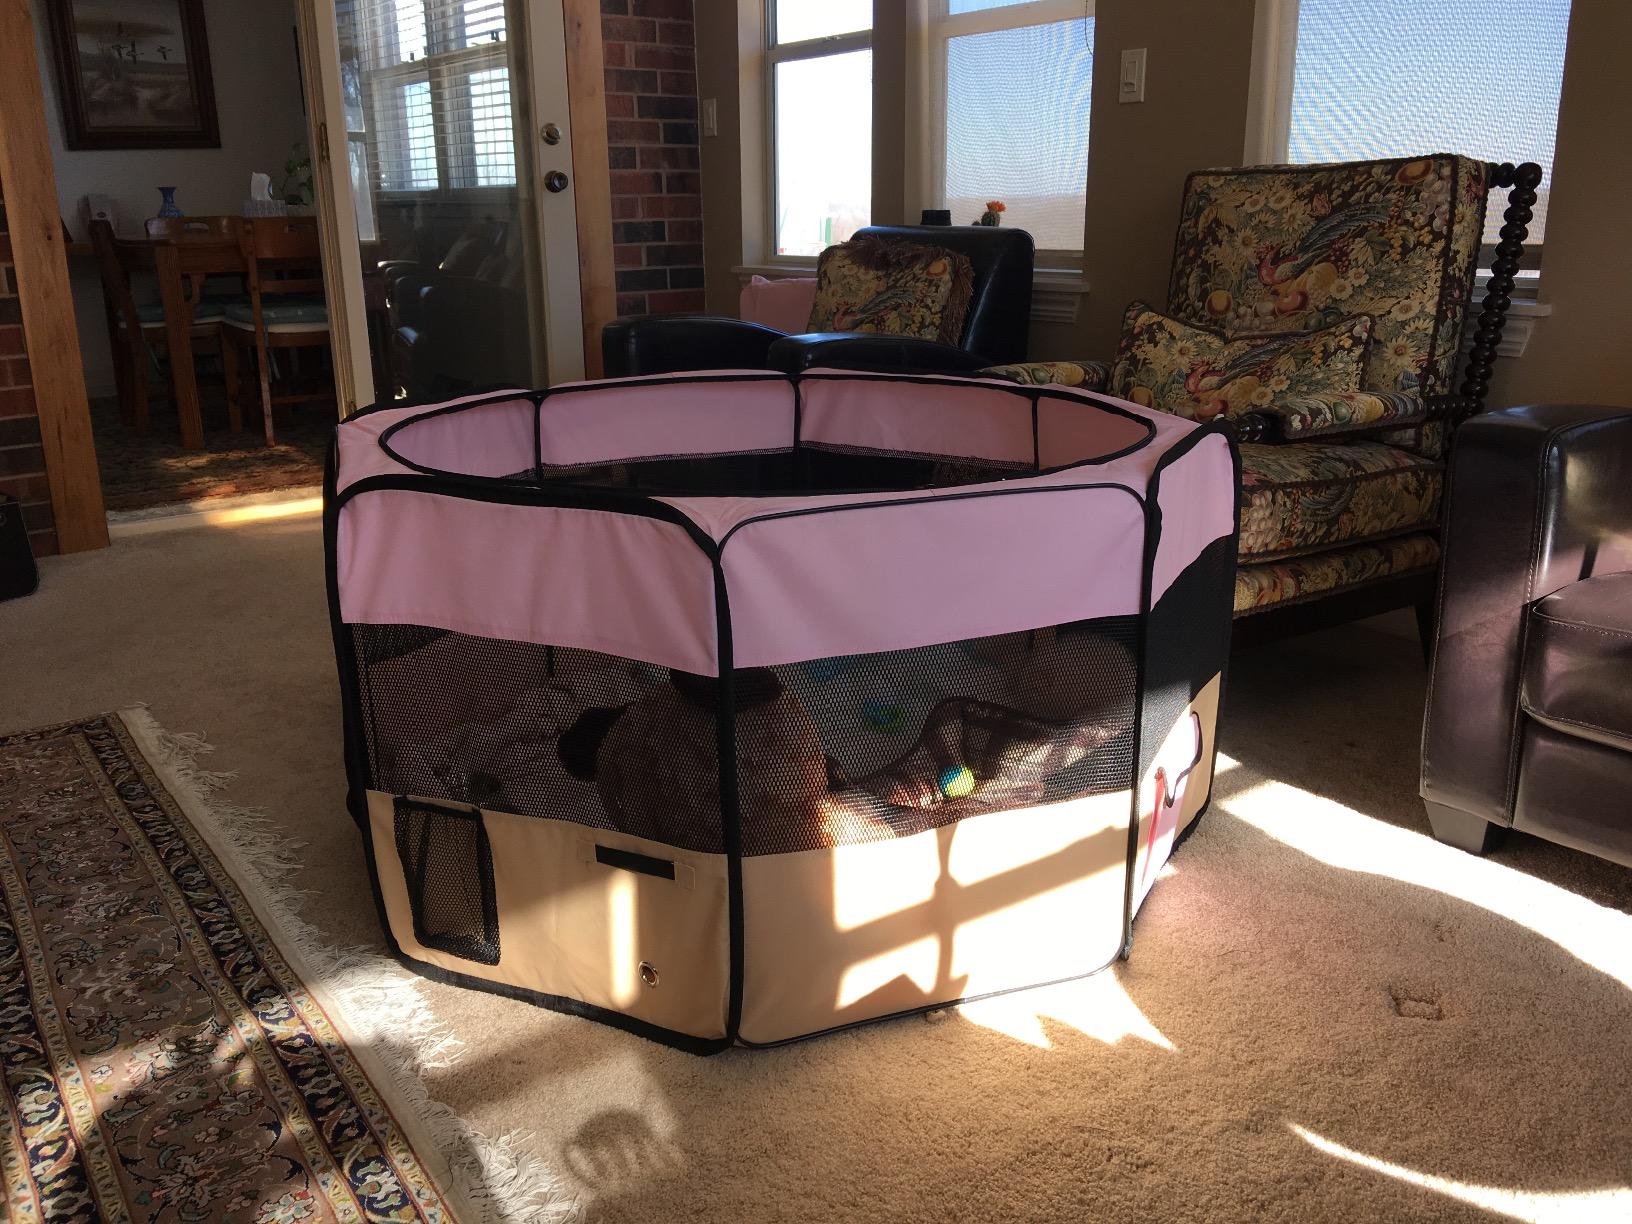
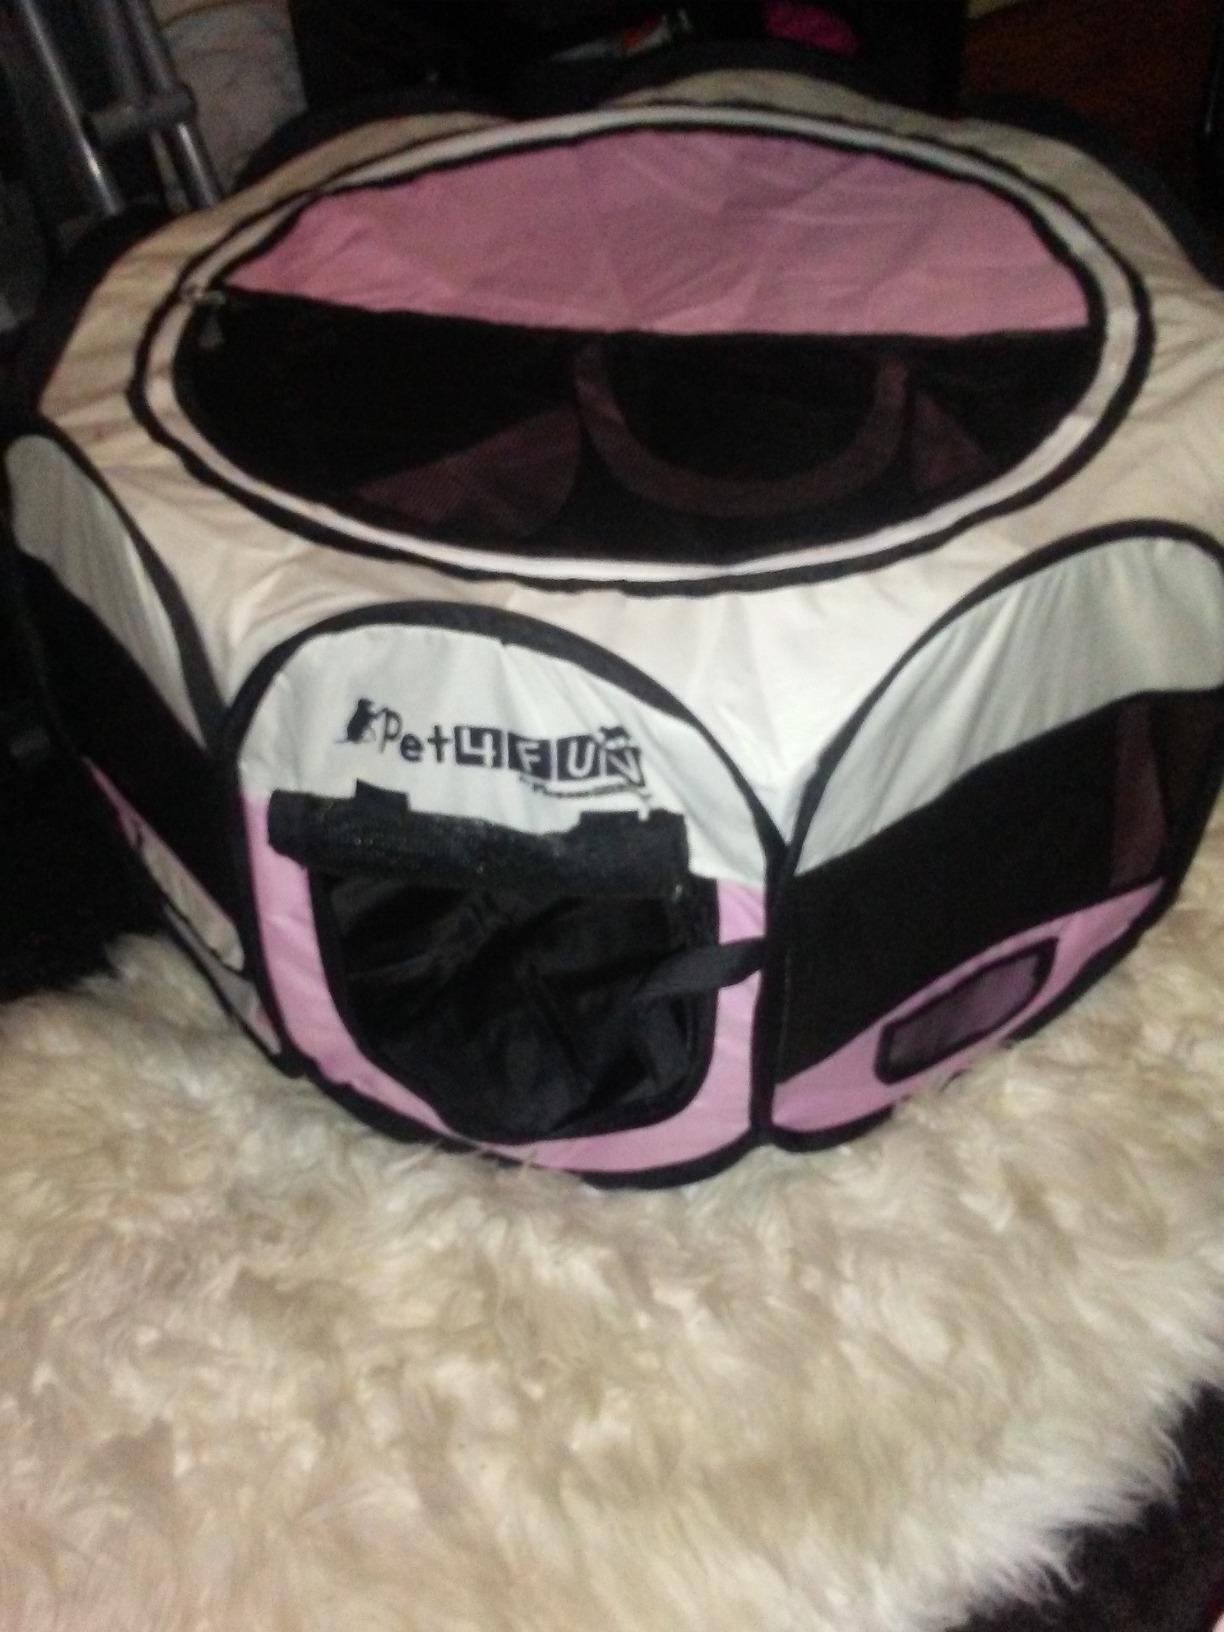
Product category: items_kennel
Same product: no